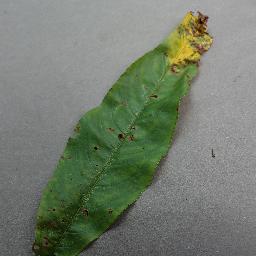
Label: Peach___Bacterial_spot